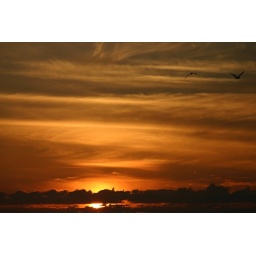
Sunset over the Pacific ocean with two seagulls flying by. At Westport Washington.